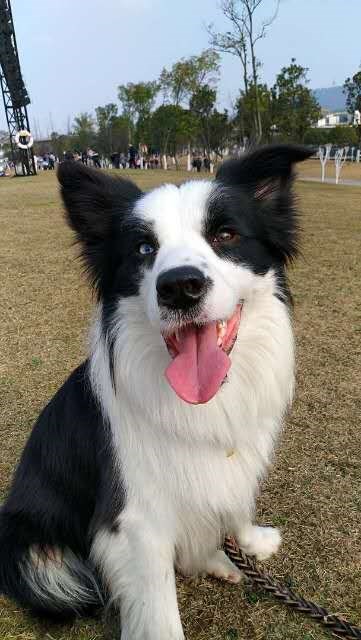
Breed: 2594-n000109-Border_collie